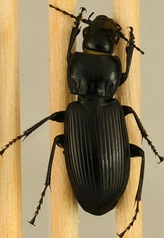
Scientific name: Pterostichus melanarius
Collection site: UNDERC Site (UNDE), plot UNDE_006